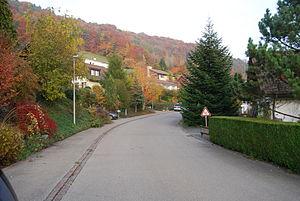
Dättlikon est une commune suisse du canton de Zurich.